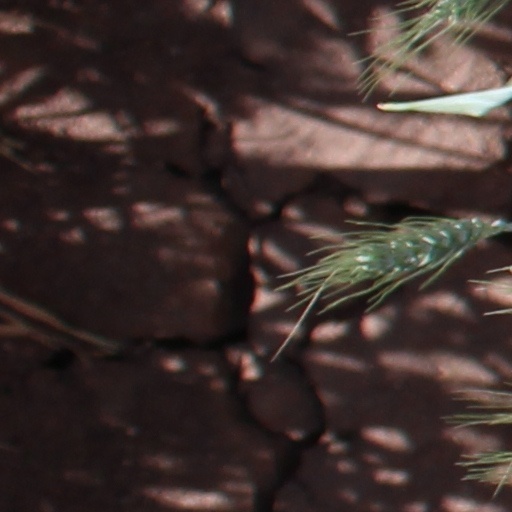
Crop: wheat